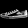
Label: Sneaker